Belle Vue (Wakefield)

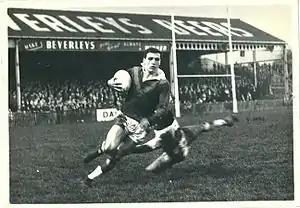
Michael Seatter on the field at Belle Vue in 1967

in 1986 the old wooden West Stand that had stood their since the construction of the ground in 1895 was dempolished. It was however never fully replaced and now houses the TV gantry.